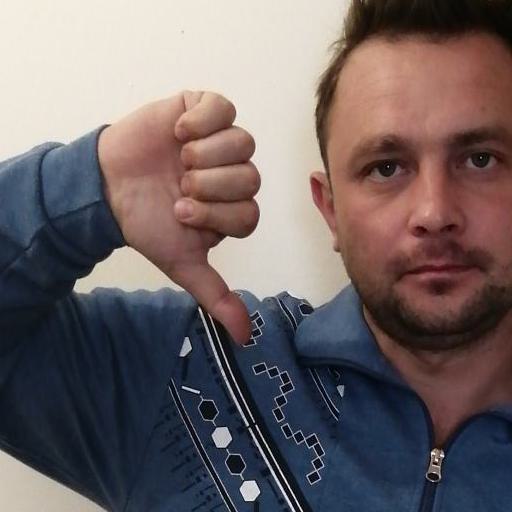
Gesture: dislike